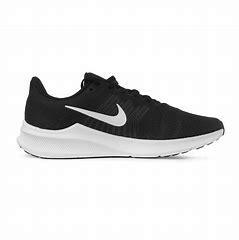
Brand: Nike
Model: Downshifter 11